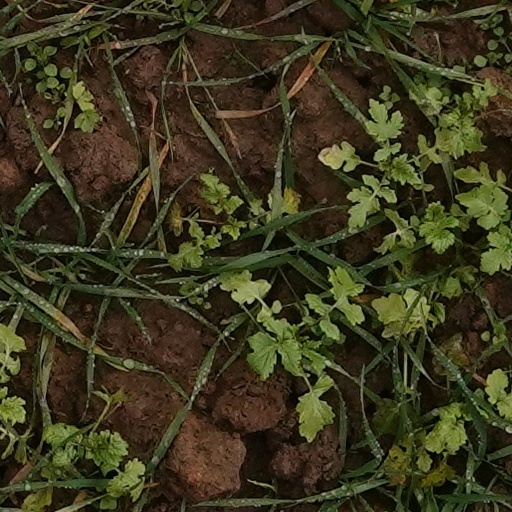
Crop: wheat